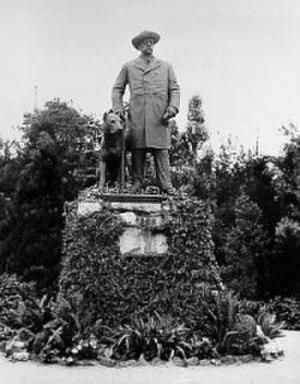
Berlin-Grunewald est le nom d'un quartier de l'ouest de Berlin, situé au sein de l'arrondissement de Charlottenbourg-Wilmersdorf. Il a été intégré à Berlin lors de la réforme territoriale du Grand Berlin le 1ᵉʳ octobre 1920. Jusqu'en 2001 et la formation de l'actuel arrondissement, il faisait partie du district de Wilmersdorf. Grunewald compte parmi les quartiers les plus riches de la capitale allemande.